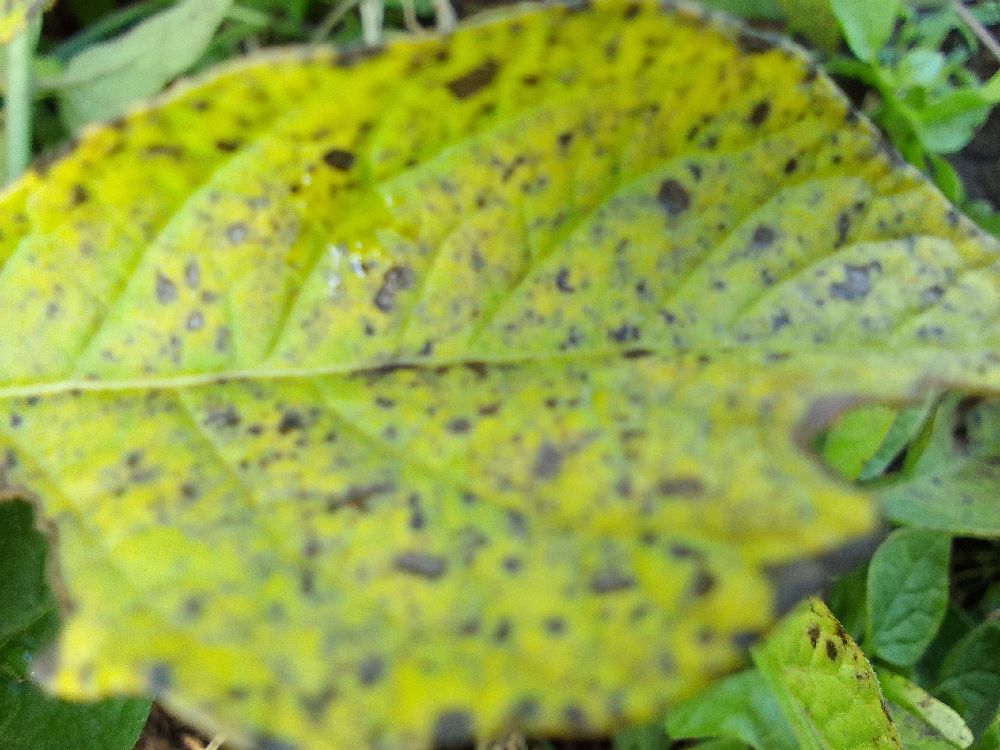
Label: Early blight